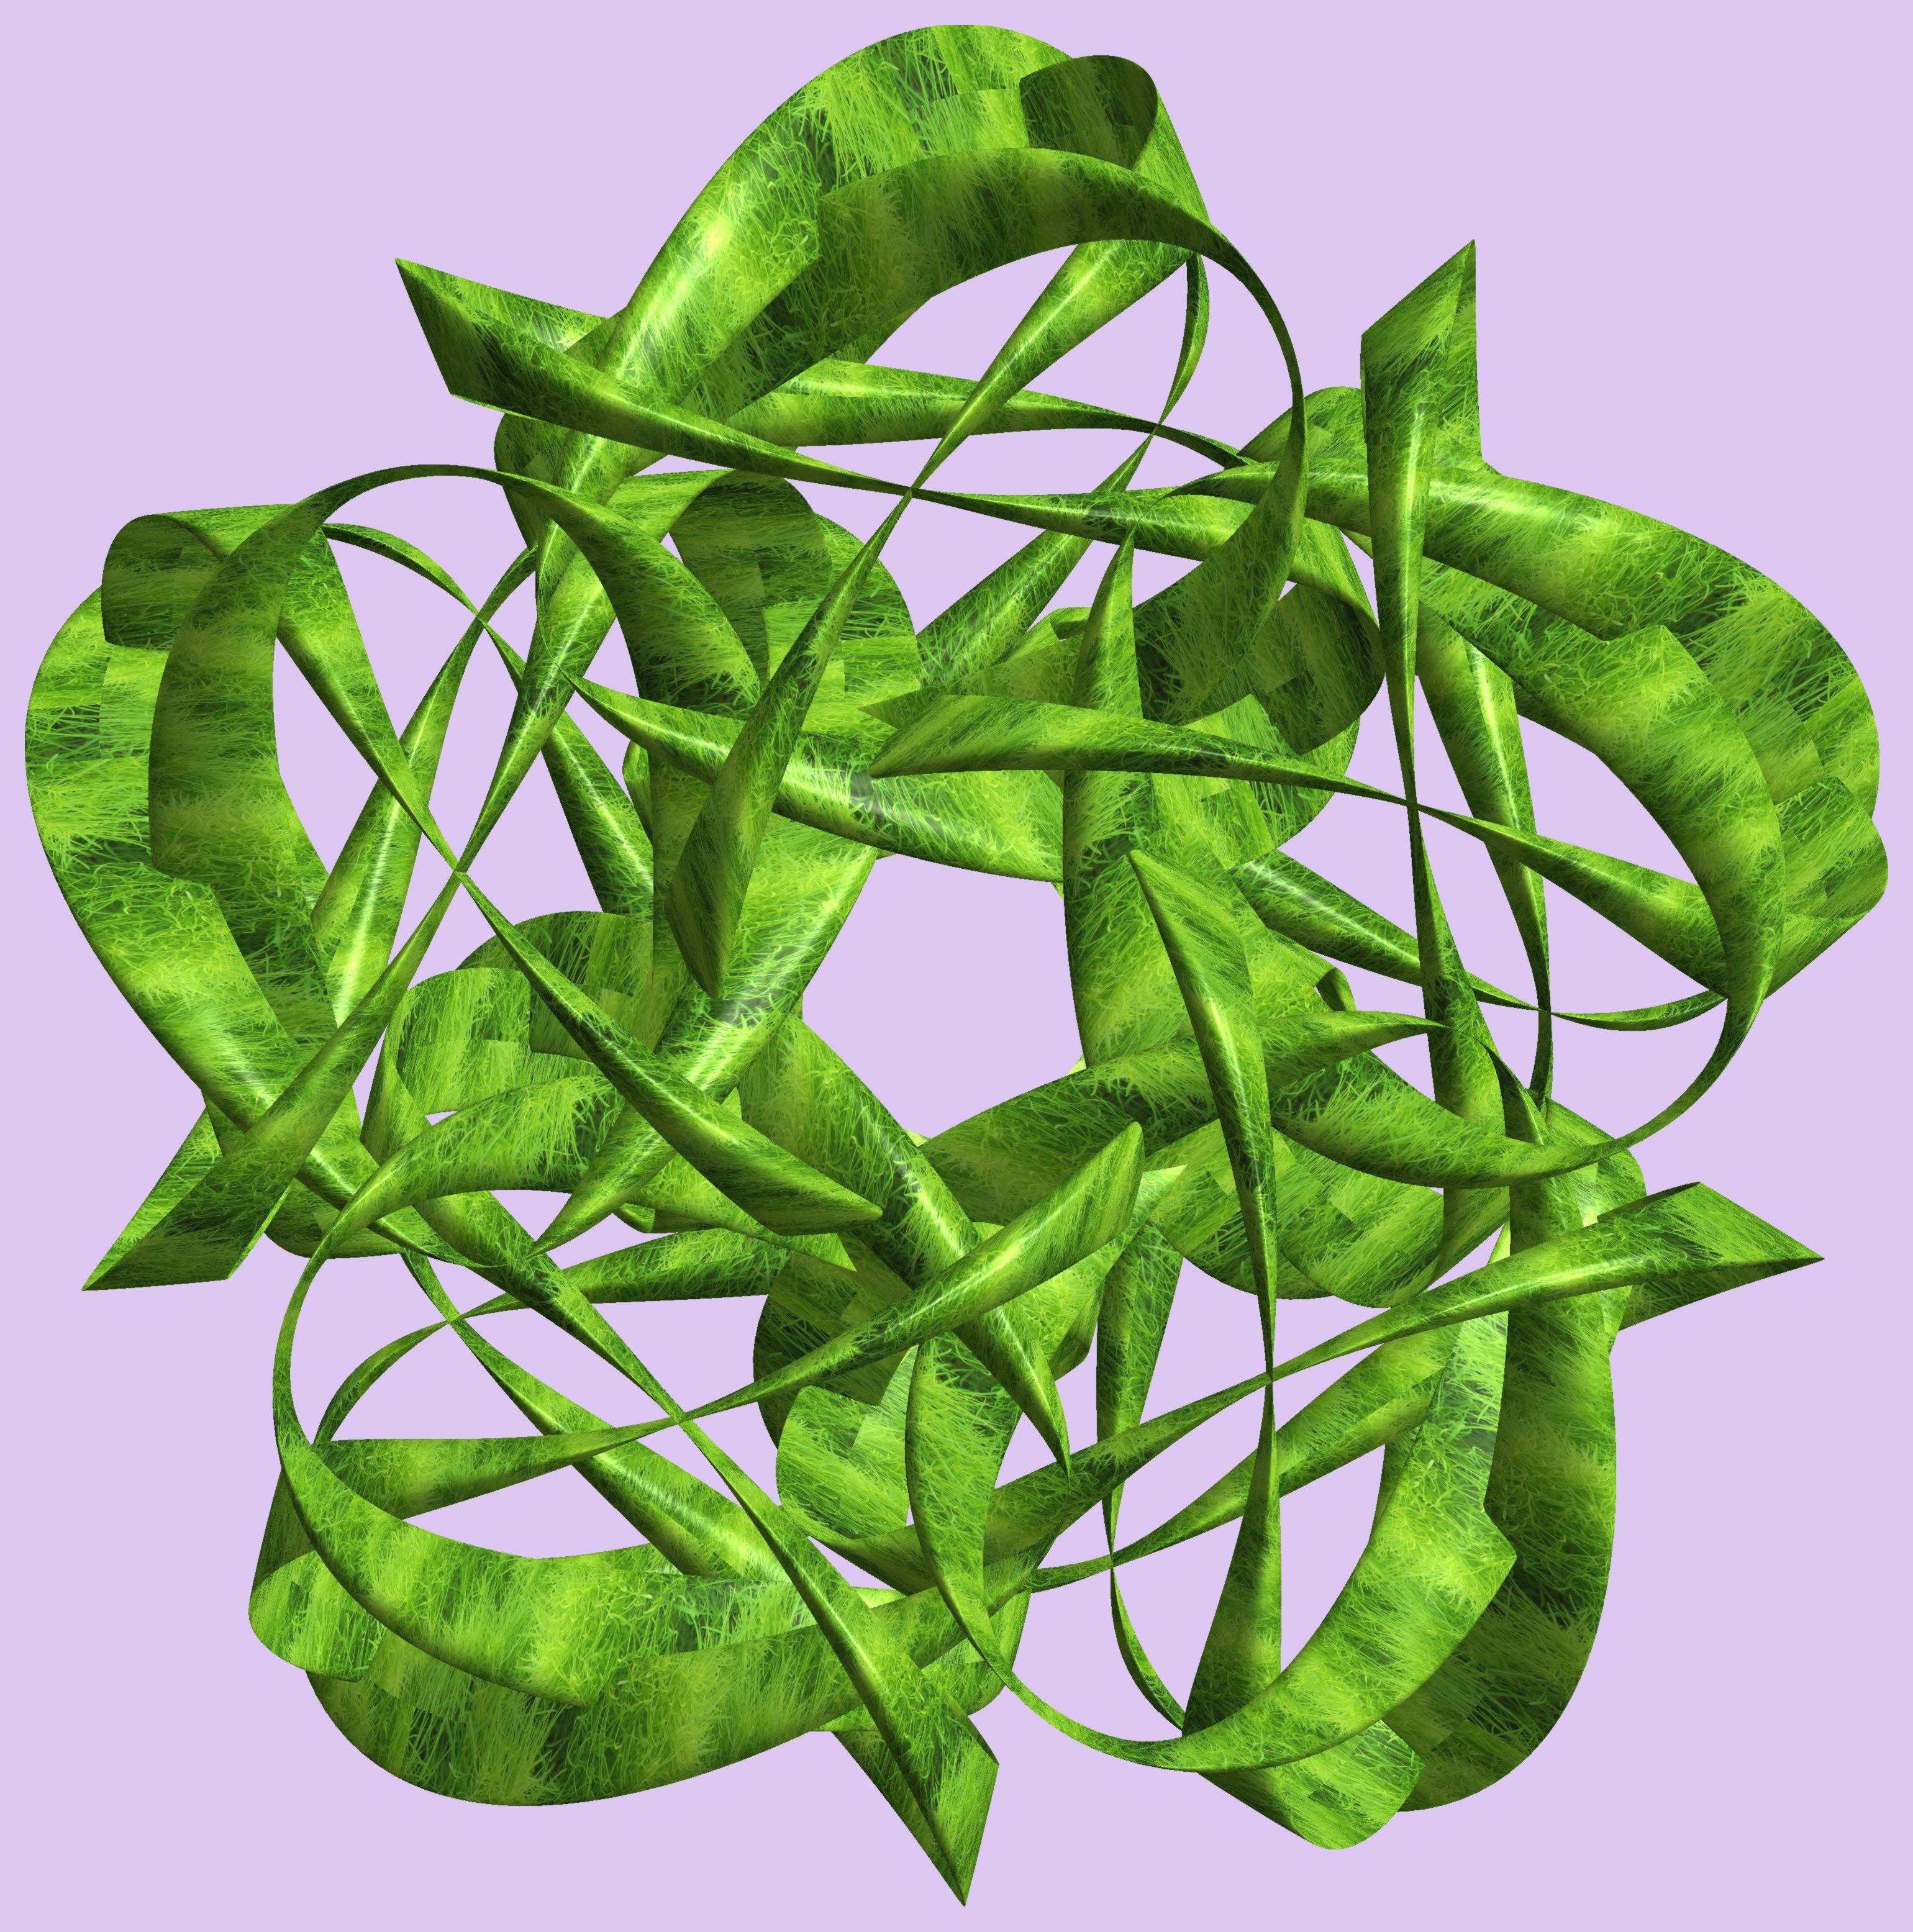
structure, plant, texture, leaf, flower, pattern, green, produce, vegetable, insect, invertebrate, figure, design, symmetry, 3d, graphic, knot, mathematica, cg, parametricplot3d, code, program, algorithm, abstruct, mapping, flowering plant, plant stem, land plant